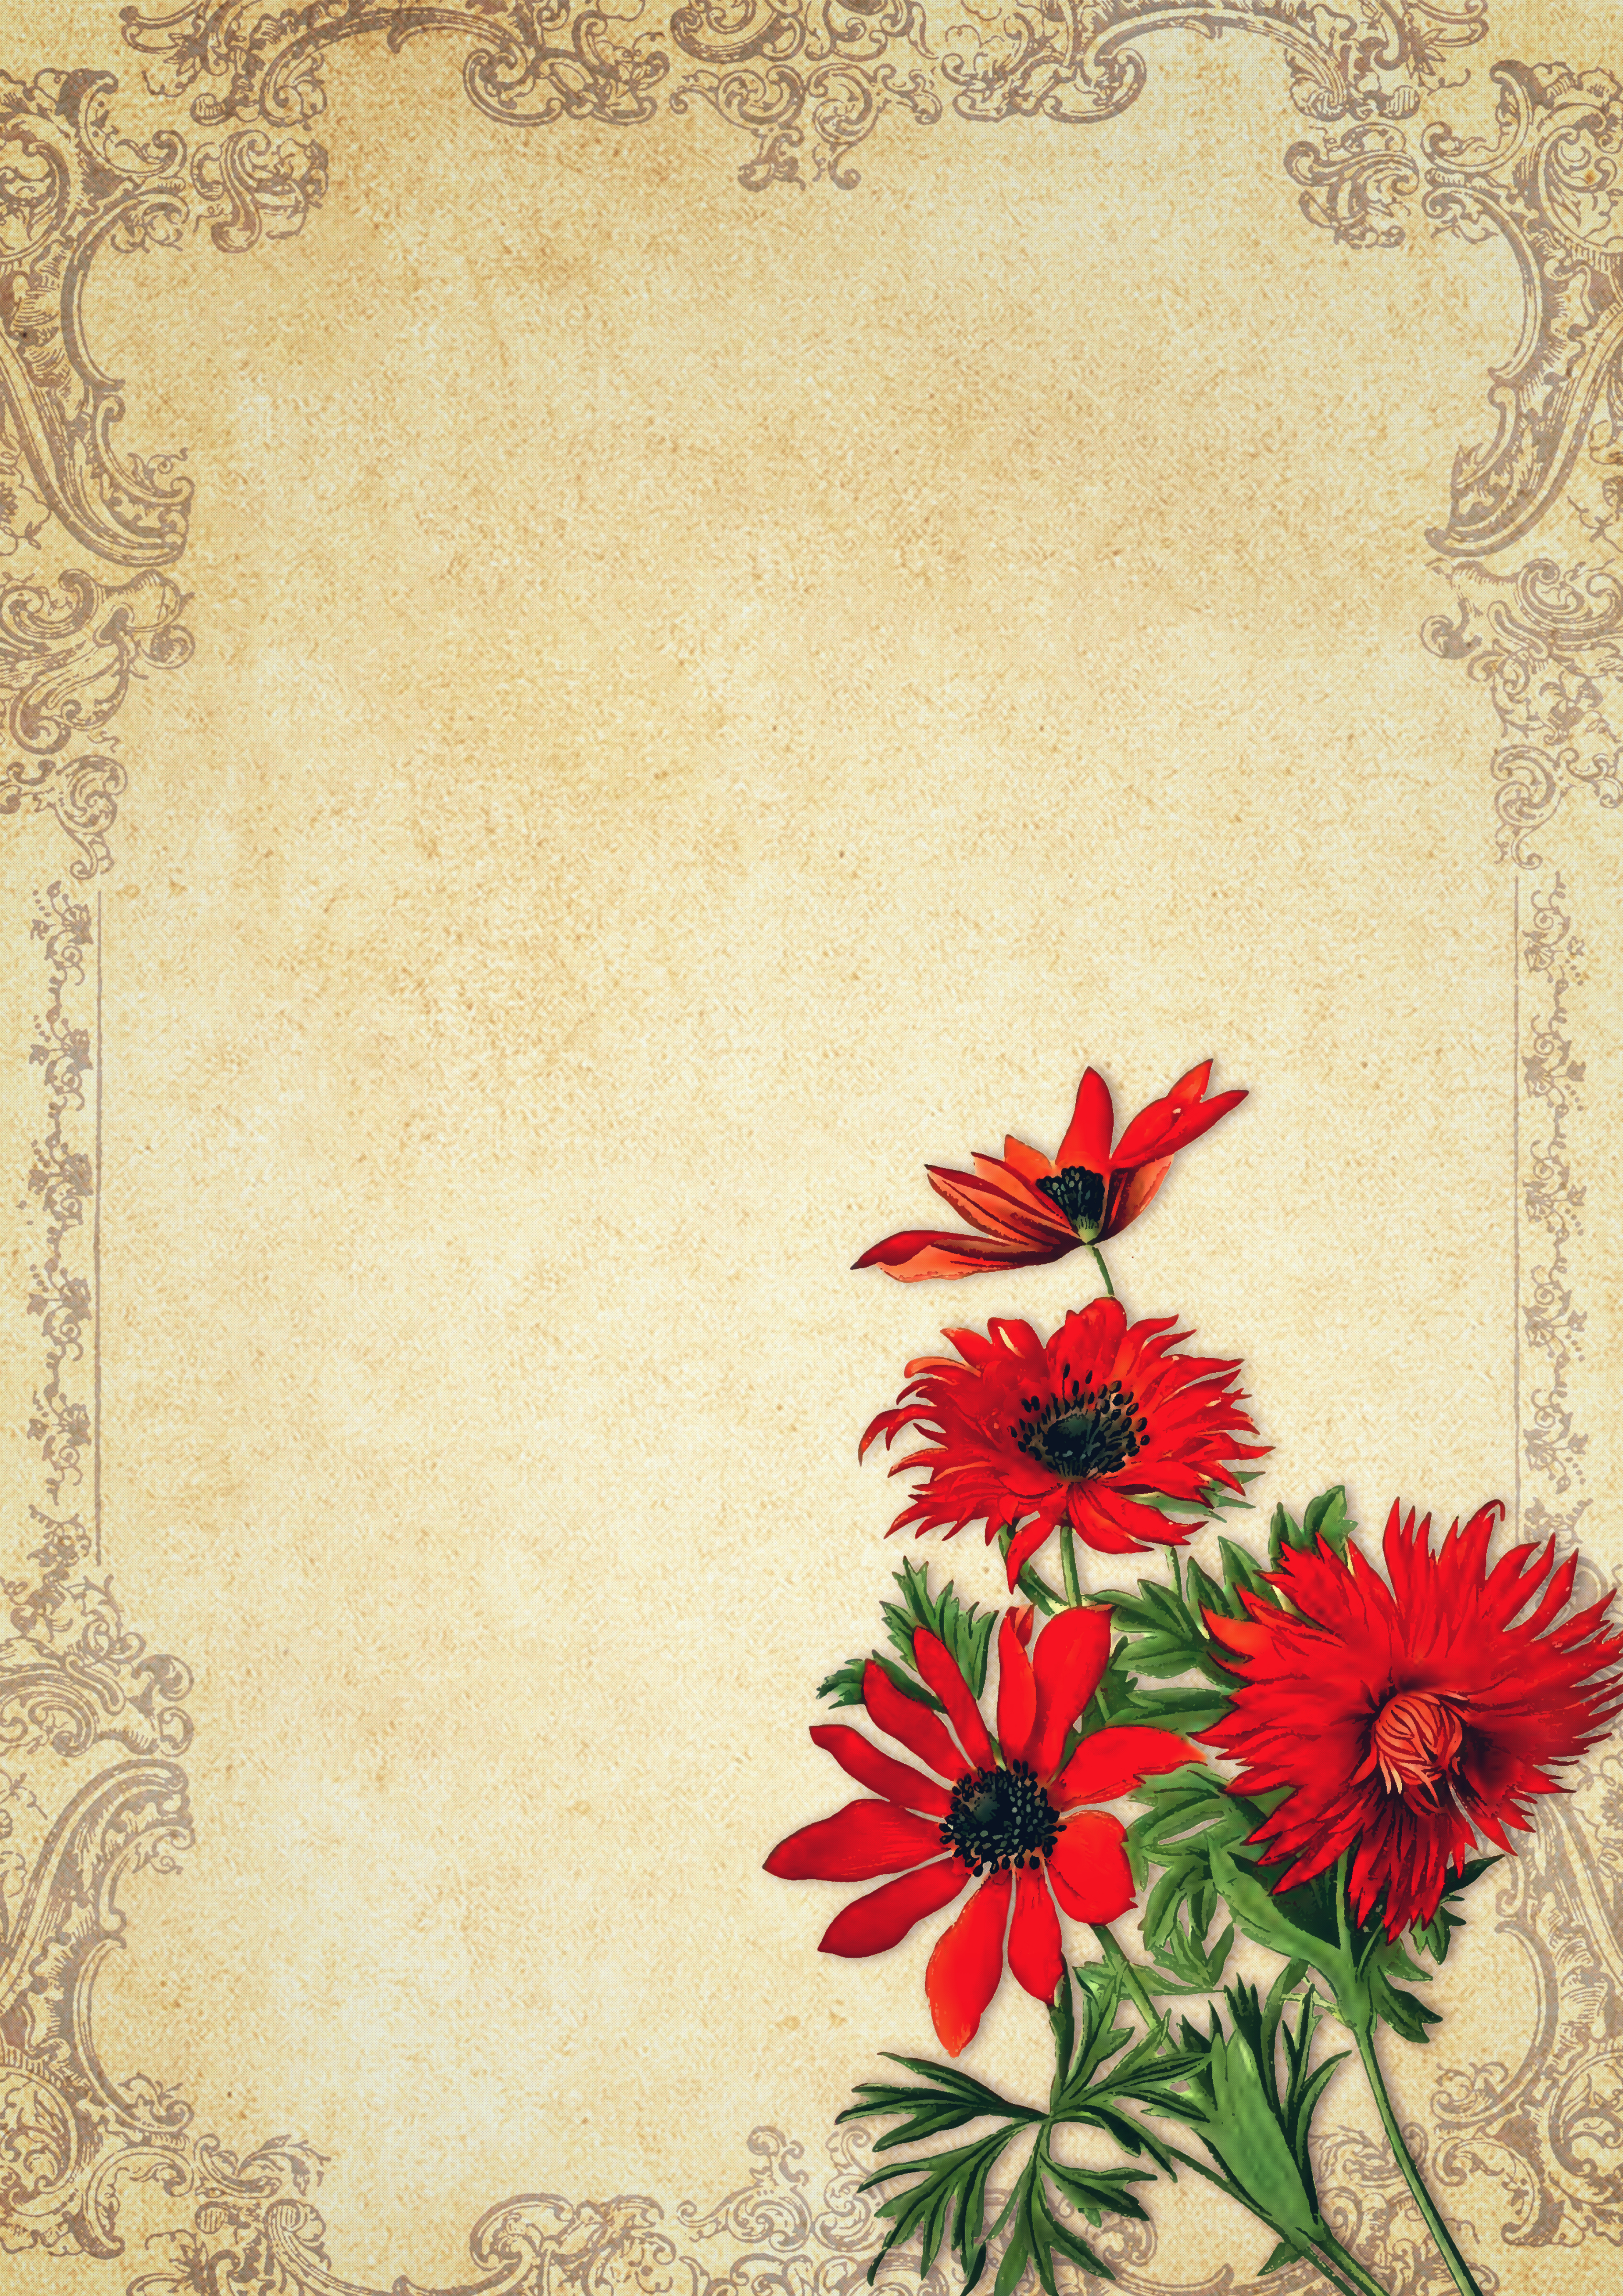
vintage, flowers anemone, hortensis, ornaments, frame, paper, red, bouquet, old, nostalgia, empty, blank, notes, guestbook, invitation, wedding, congratulations, birthday, antique, texture, shabby, chic, scrapbooking, flower, plant, botany, gerbera, floral design, flowering plant, petal, daisy family, illustration, coquelicot, wildflower, sunflower